Orangutan

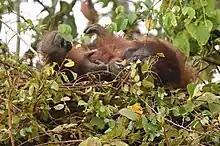
Orangutan lying on its back in a nest

The social structure of the orangutan can be best described as solitary but social; they live a more solitary lifestyle than the other great apes. Bornean orangutans are generally more solitary than Sumatran orangutans. Most social bonds occur between adult females and their dependent and weaned offspring. Resident females live with their offspring in defined home ranges that overlap with those of other adult females, which may be their immediate relatives. One to several resident female home ranges are encompassed within the home range of a resident male, who is their main mating partner. Interactions between adult females range from friendly to avoidance to antagonistic. Flanged males are often hostile to both other flanged males and unflanged males, while unflanged males are more peaceful towards each other.